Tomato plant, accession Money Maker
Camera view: bottom (45 deg); turntable rotation: 240 degrees
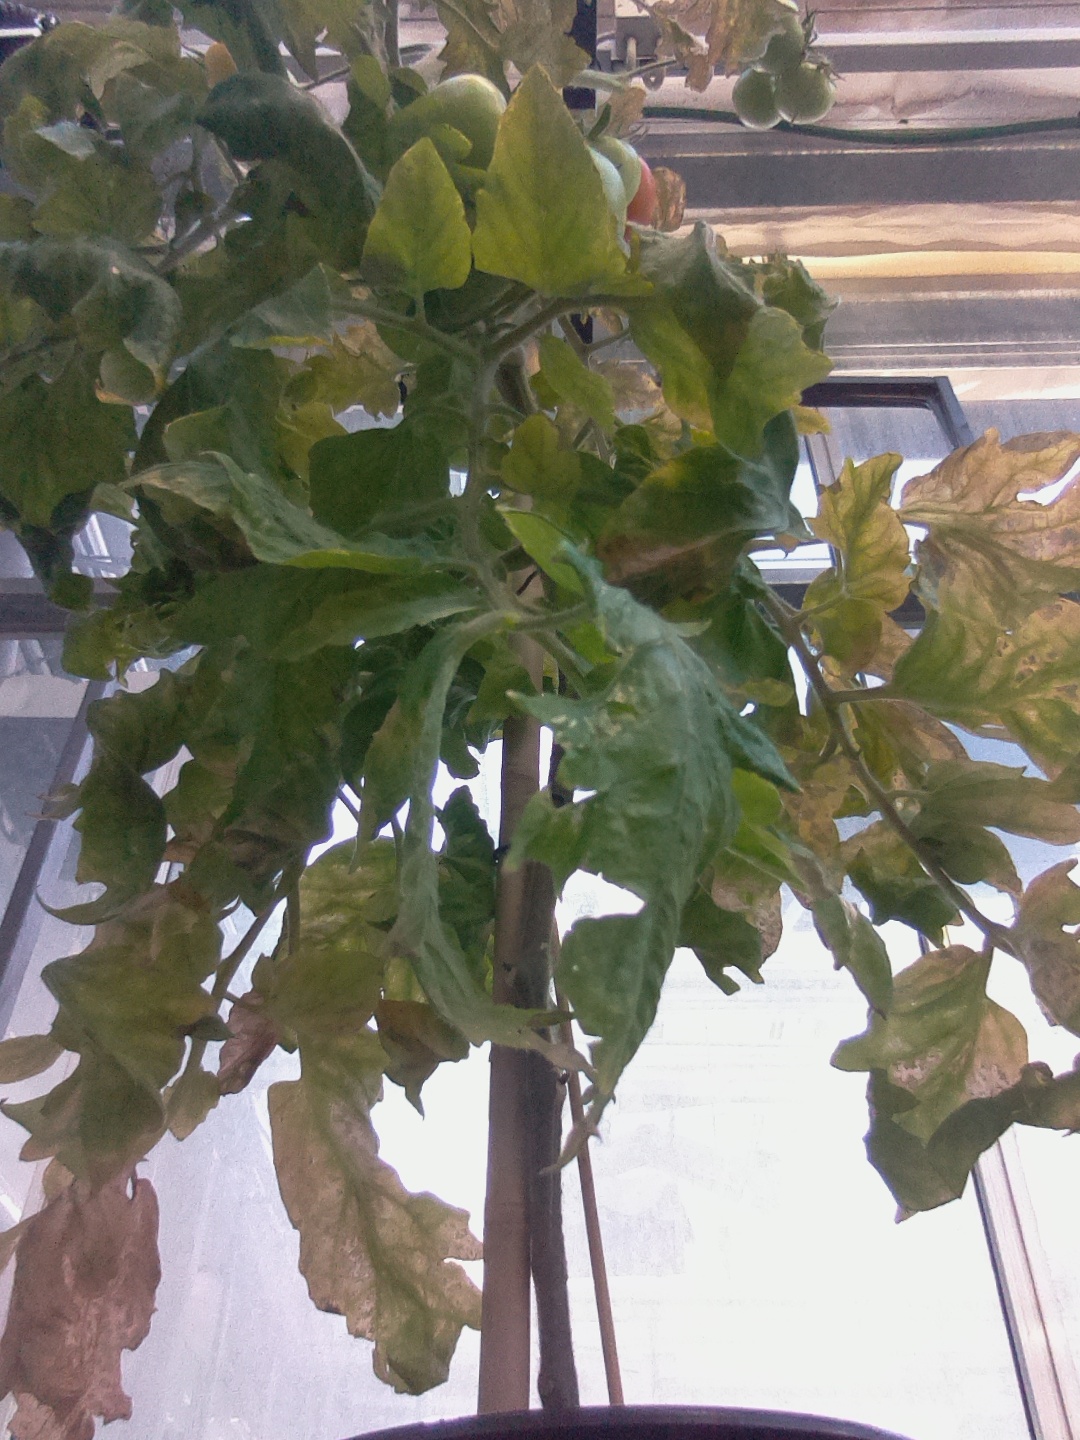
BBCH growth stage 81: 10%-20% of fruits show typical fully ripe color